Answer in natural language. Considering the relative positions, is Window (marked B) above or below black leather armchair? Choose between the following options: above or below
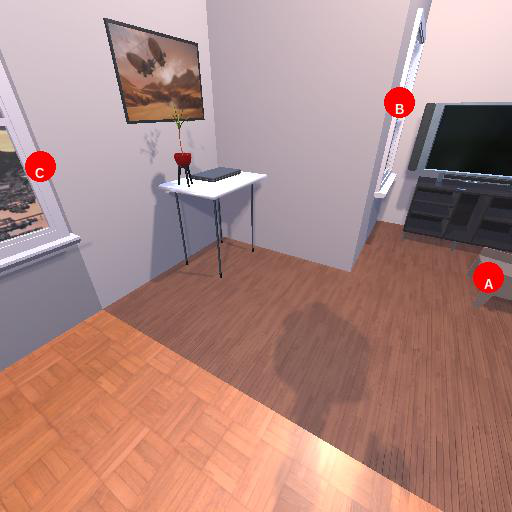
<answer>above</answer>